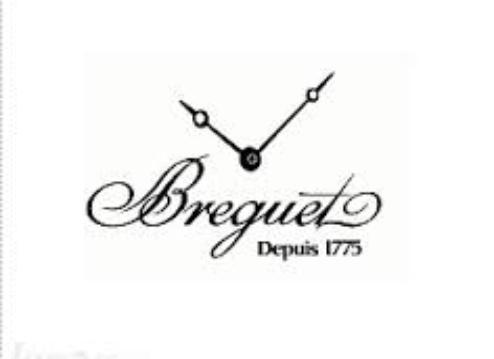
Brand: Breguet
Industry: Electronic